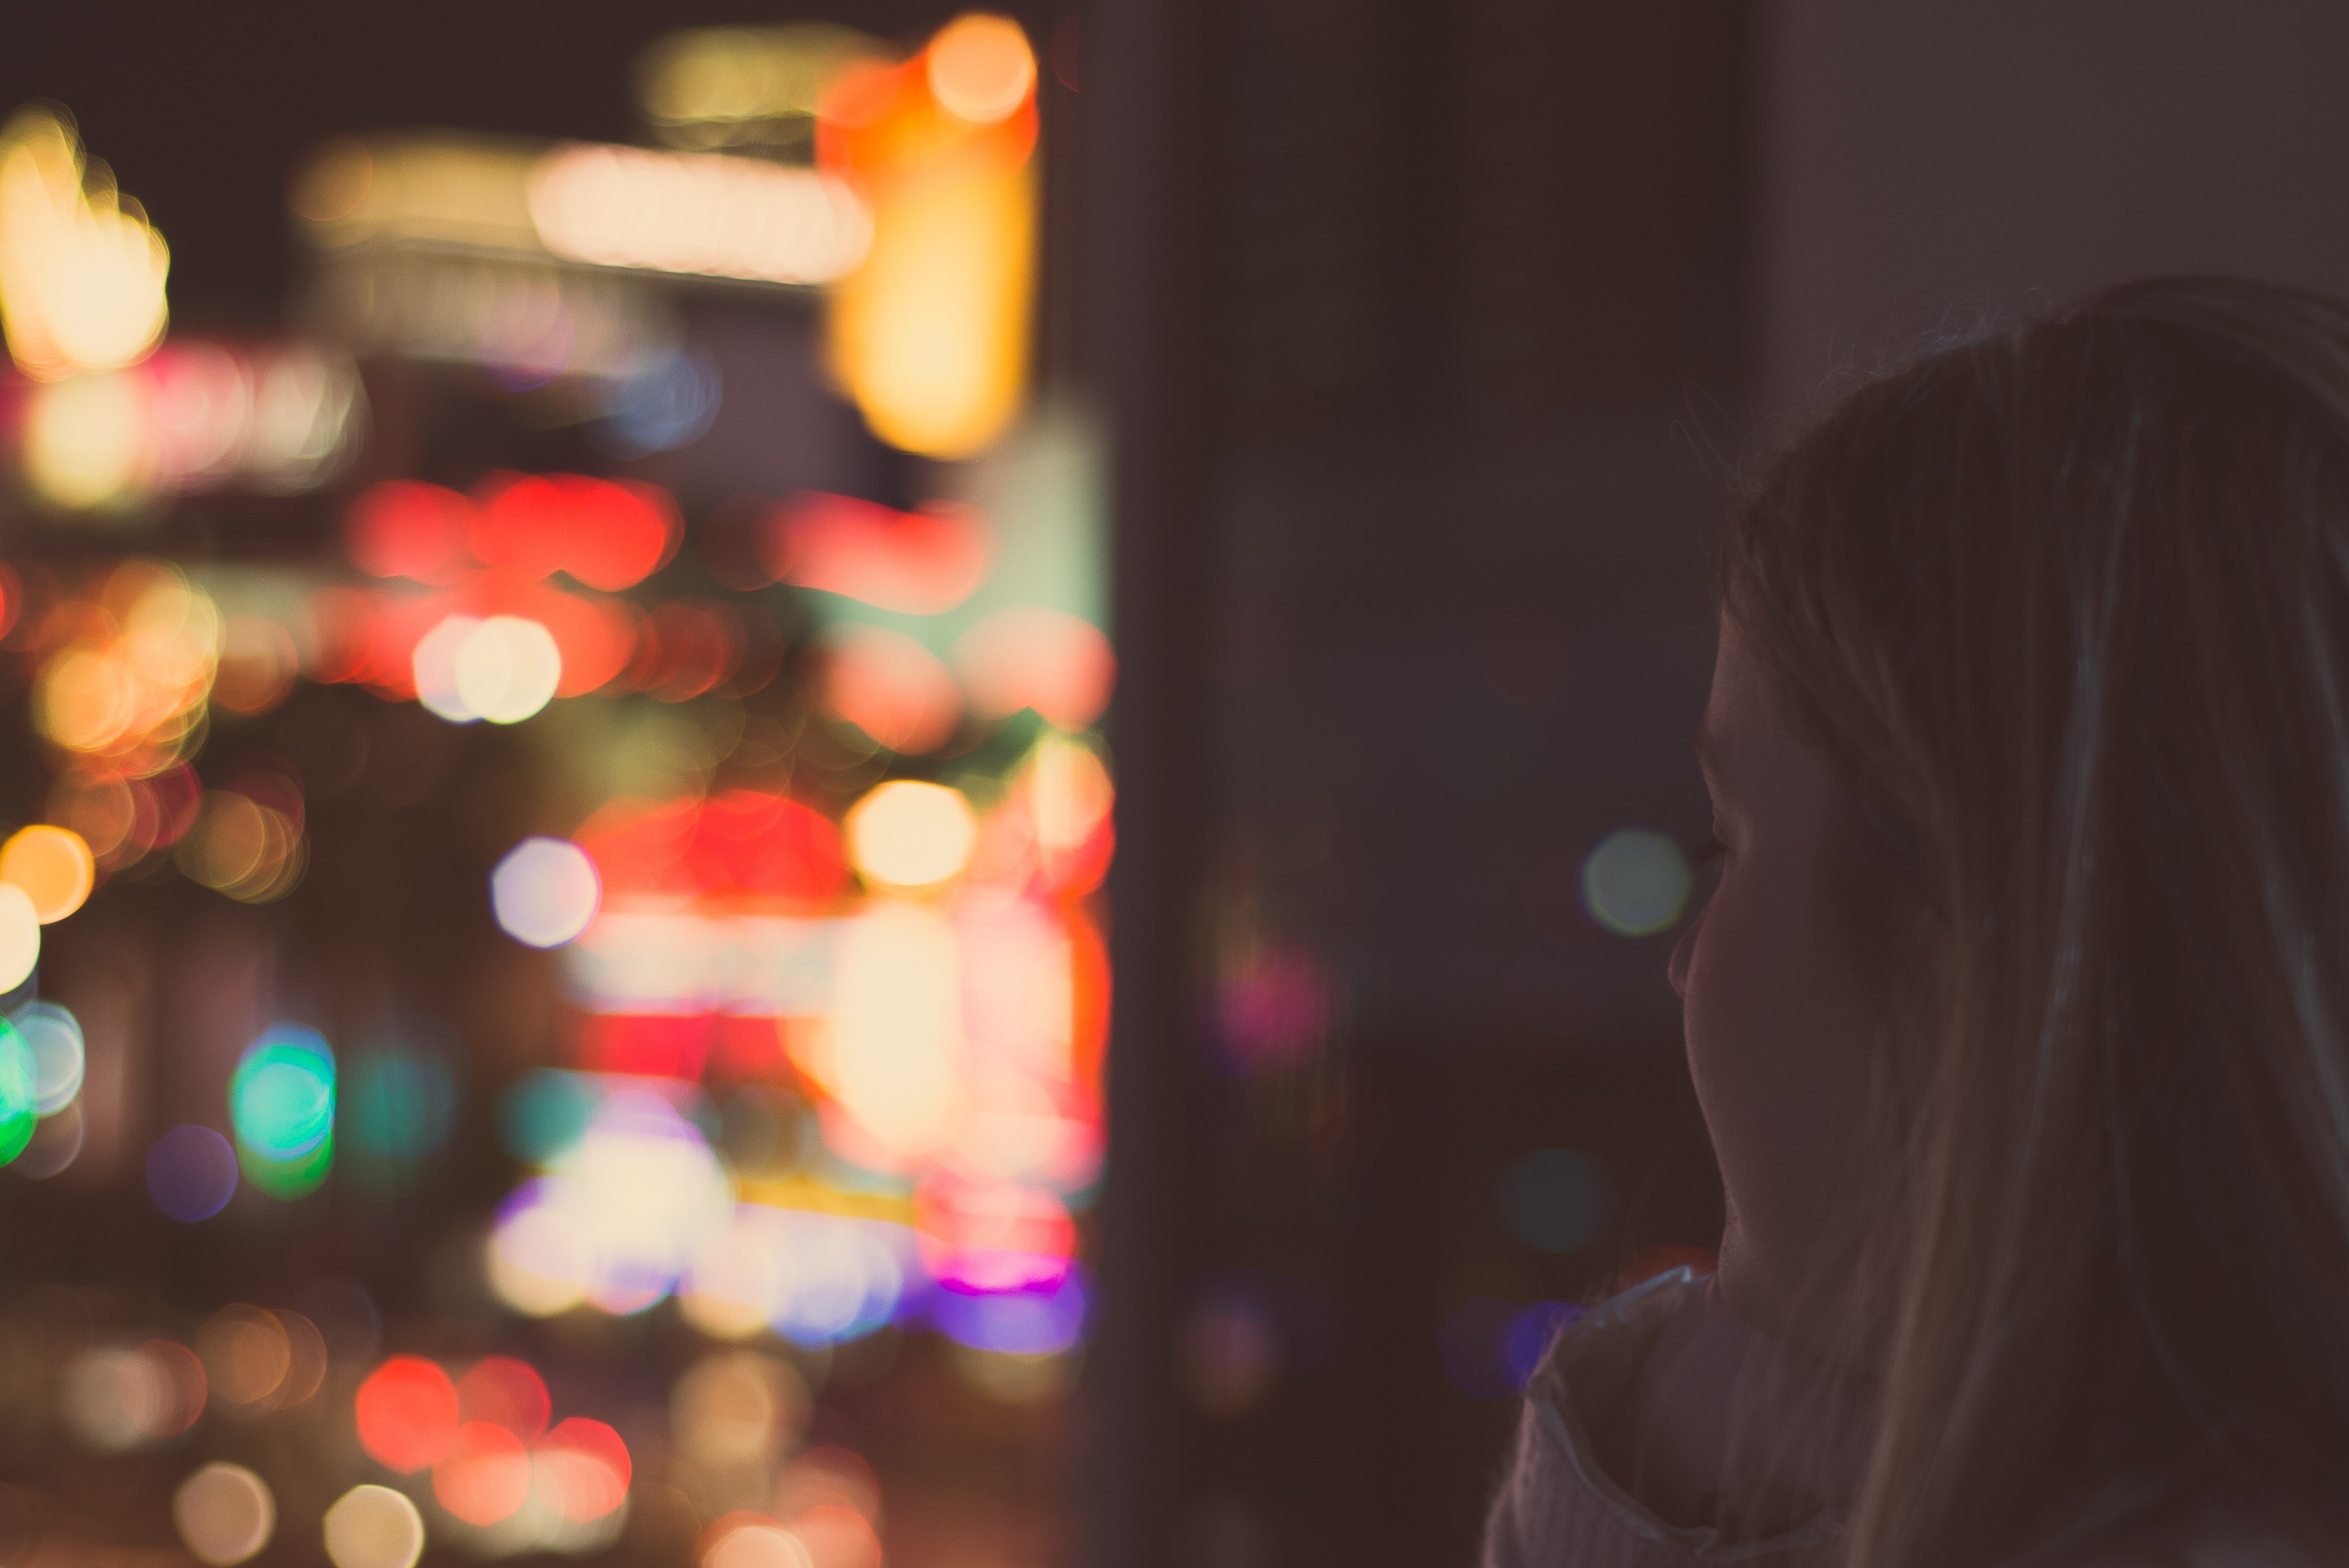
light, night, flower, red, color, darkness, christmas, lighting, temple, loneliness, depression, depressed woman, lonely woman